Guatemala

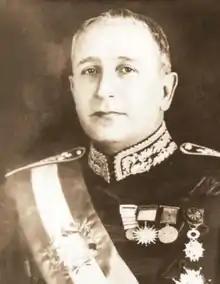
Jorge Ubico in 1931

After the assassination of general José María Reina Barrios on 8 February 1898, the Guatemalan cabinet called an emergency meeting to appoint a new successor, but declined to invite Estrada Cabrera to the meeting, even though he was the designated successor to the presidency. There are two different descriptions of how Cabrera was able to become president. The first states that Cabrera entered the cabinet meeting "with pistol drawn" to assert his entitlement to the presidency, while the second states that he showed up unarmed to the meeting and demanded the presidency by virtue of being the designated successor.